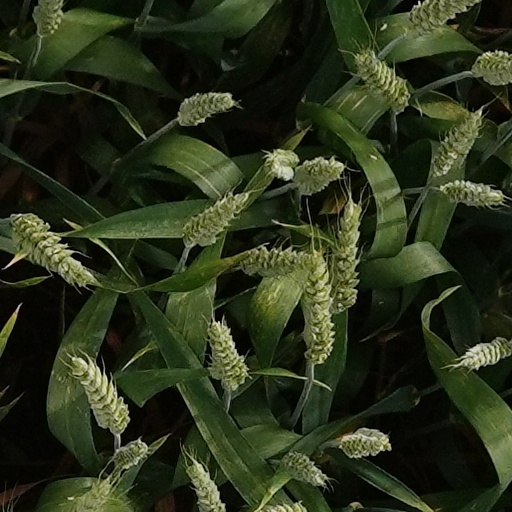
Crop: wheat